Dodge Viper

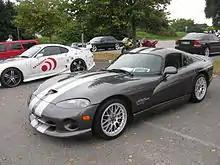
The ACR was an optional Package available to the 1999 Viper GTS

The American Club Racing (ACR) variant was first introduced as a package on the 1999 Viper GTS (Phase SR II).